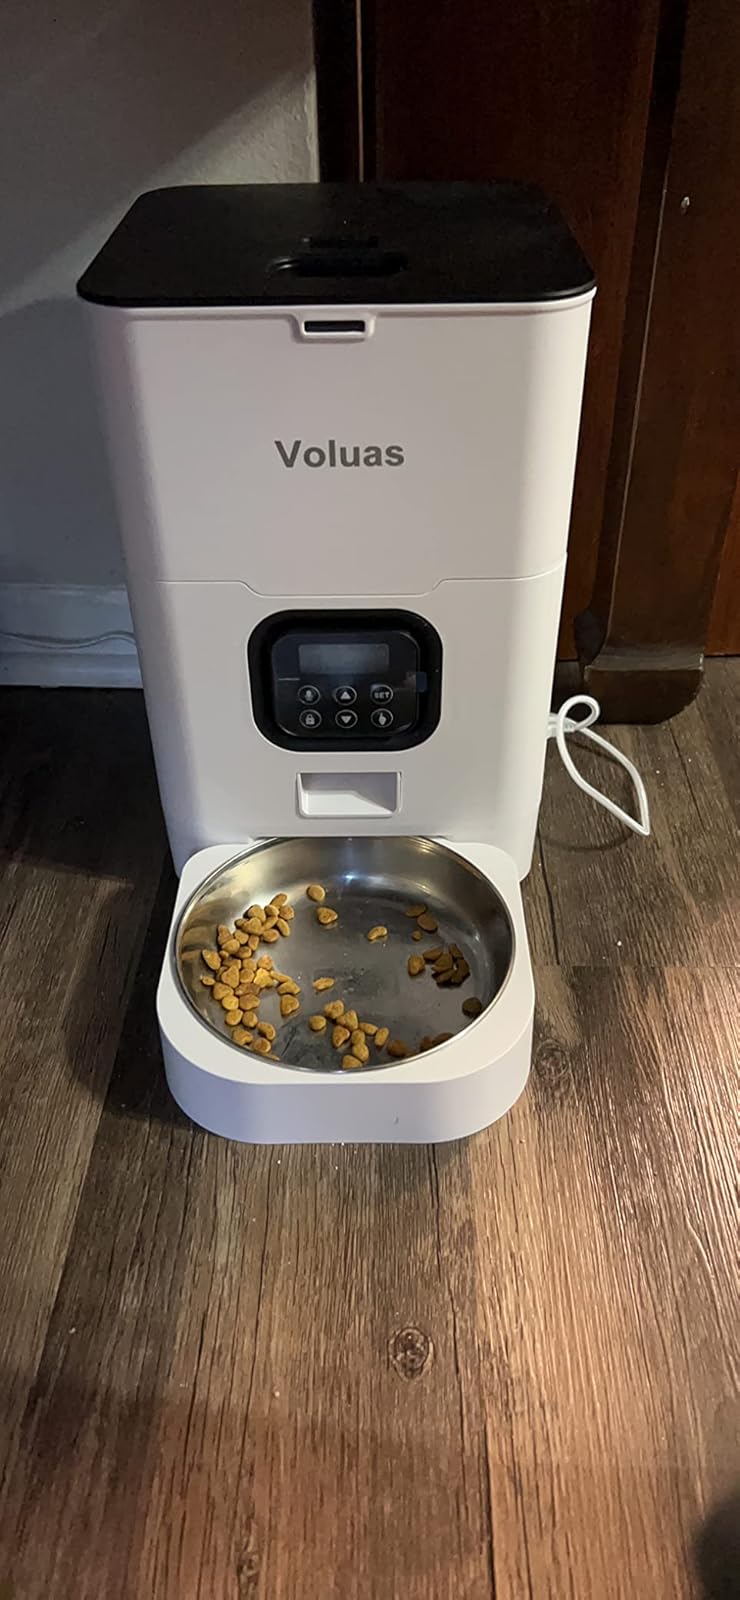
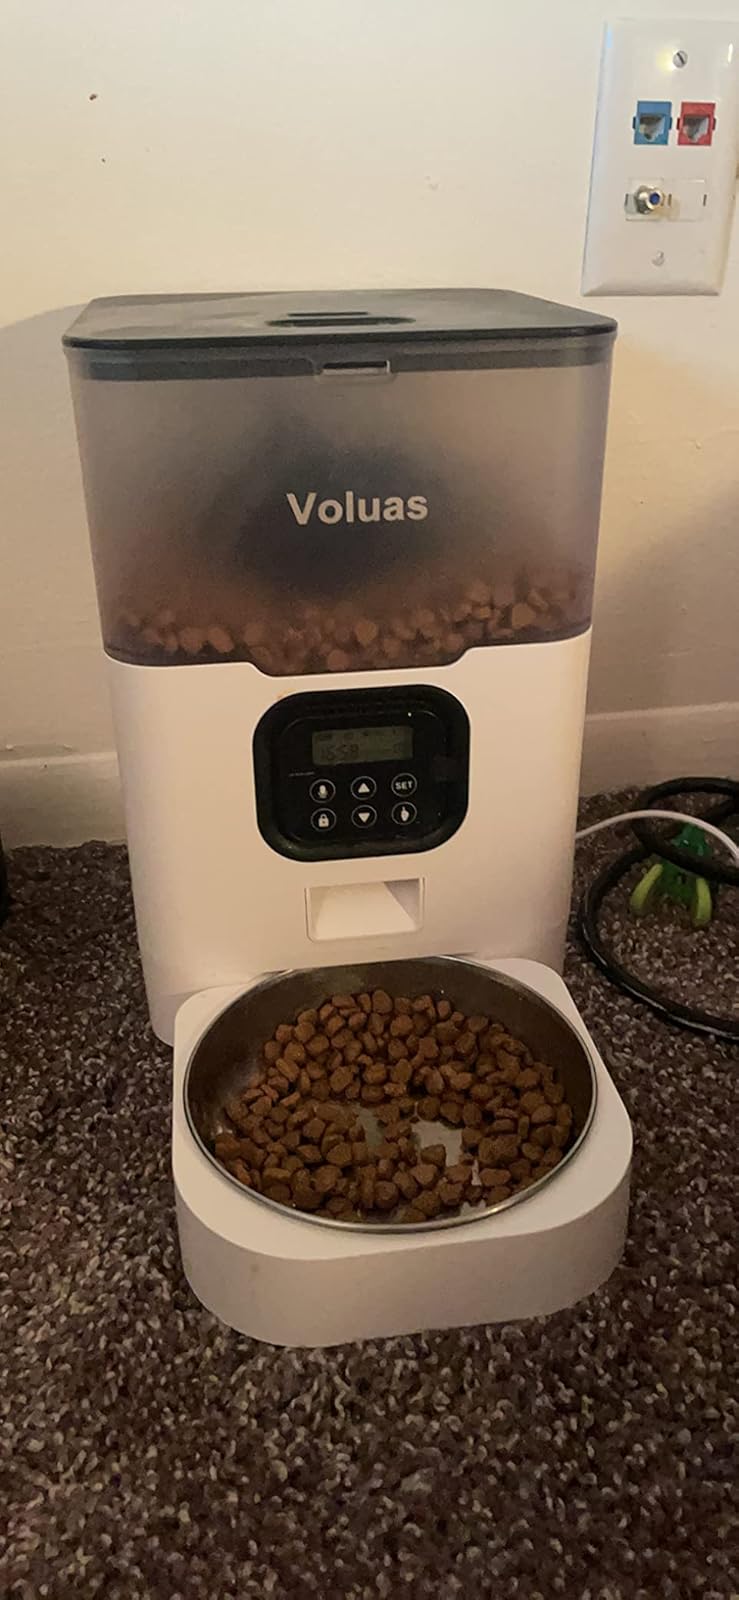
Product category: items_feeder
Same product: no